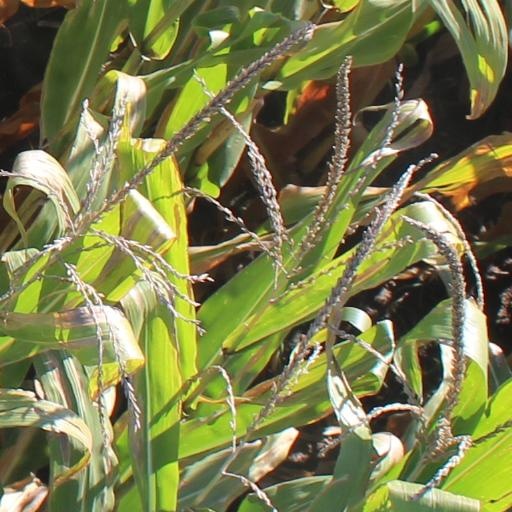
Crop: maize; corn